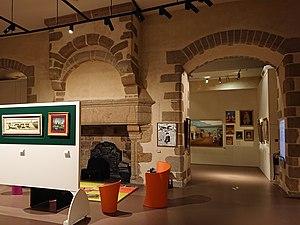
Salle du musée d'Art naïf et d'arts singuliers, Vieux-Château de Laval, France.
Le château de Laval est un château situé à Laval, dans le département français de la Mayenne. Sa fondation au XIᵉ siècle a permis la naissance de la ville. Monument emblématique de Laval, il occupe un promontoire rocheux au-dessus de la rivière Mayenne. Il est composé de deux ensembles distincts : le Vieux-Château, qui correspond au château-fort médiéval, et le Château-Neuf, galerie de la Renaissance transformée en palais de justice au XIXᵉ siècle. Ces deux monuments figurent sur la liste des 1 034 premiers monuments historiques français classés en 1840.